Yue ware

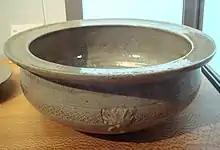
Yue ware with motif, 3rd century CE, Western Jin, Zhejiang

Yue ware was fired in dragon kilns. The Yue glazing was an ash glaze, made with a recipe using wood ash and clay, and possibly small amounts of limestone. Firing temperature is thought to have been about 1,000°C or slightly higher. The colour of the glaze ranges from grey to olive to brown. Yue ware is considered as the ancestor of Song celadon ceramics.